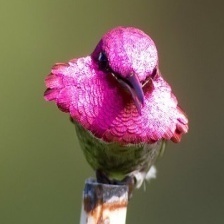
Species: ANNAS HUMMINGBIRD
Scientific name: CALYPTE ANNA
ImageNet parent category: hummingbird